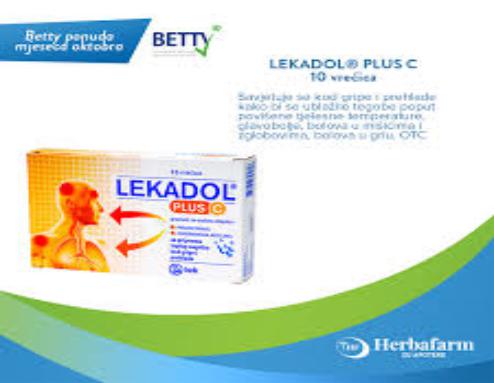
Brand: lekadol
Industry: Medical